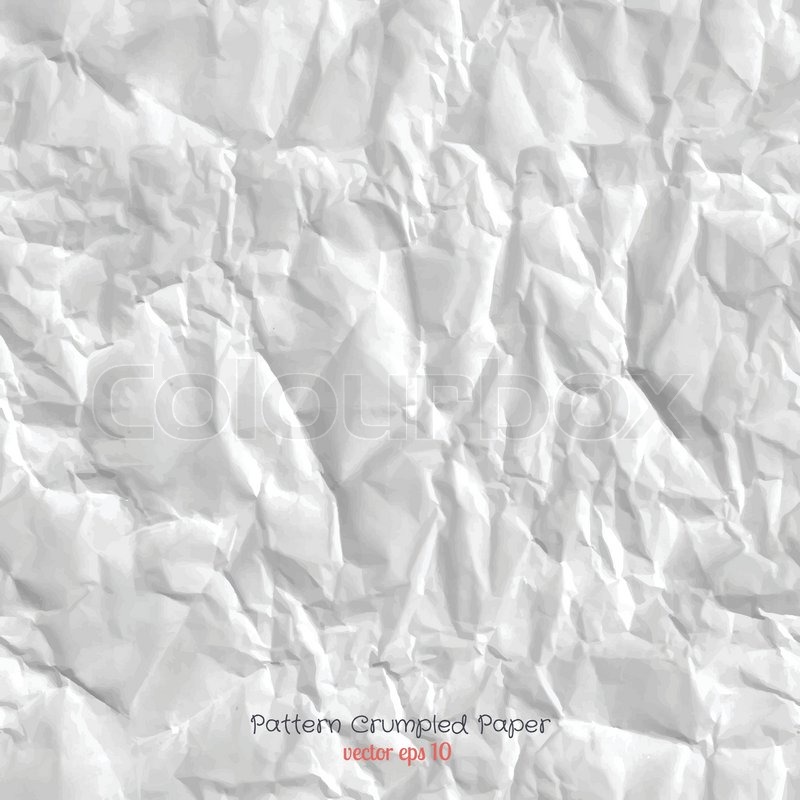
Label: paper